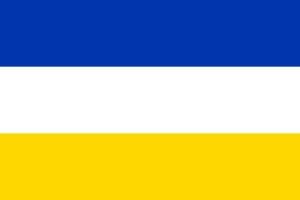
Le drapeau national du Chili, appelé en espagnol : la estrella solitaria, fut officiellement adopté le 18 octobre 1817. Il se divise en deux franges horizontales : la frange supérieure est bleue et blanche. La bande inférieure quant à elle est rouge. Dans la zone bleue se situe une étoile à cinq branches de couleur blanche.